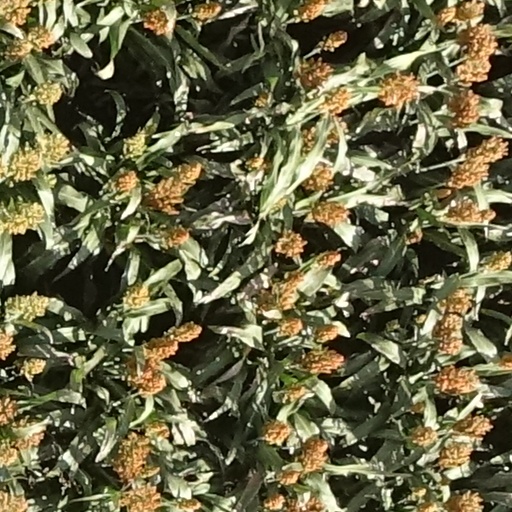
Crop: sorghum